Shemini (parashah)

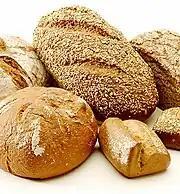
Many Jews say "Birkat Hamazon" after eating a meal that includes bread.

The Gemara reported the Sages' teaching that bees' honey is permitted, because bees bring the nectar from the flowers into their body, but they do not excrete it from their body. The Gemara answered that Rav Sheshet taught (in accordance with the opinion of Rabbi Jacob) that God permits honey as an exception to the principle that a substance that emerges from a non-kosher animal is non-kosher. For in a baraita, Rabbi Jacob read the words of Leviticus 11:21, "Yet "these" may you eat of all winged creatures," and reasoned that the word "these" indicates that you may eat these, but you may not eat a non-kosher winged creature. The Gemara asked why this inference was necessary, as Leviticus 11:20 provides the prohibition against eating a non-kosher winged creature explicitly, saying, "All winged creatures that go upon all fours are a repugnance to you." Rather, the Gemara taught, one should understand the inference to mean that one may not eat a non-kosher winged creature, but one may eat that which a non-kosher winged creature discharges from its body—namely the honey of bees.